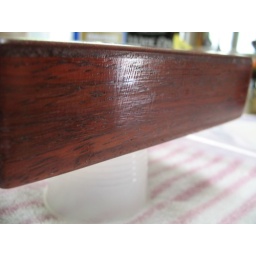
Sanding with ultra fine sand paper made by the Mona Lisa Company, the box awaits its final coat of polyurethane.